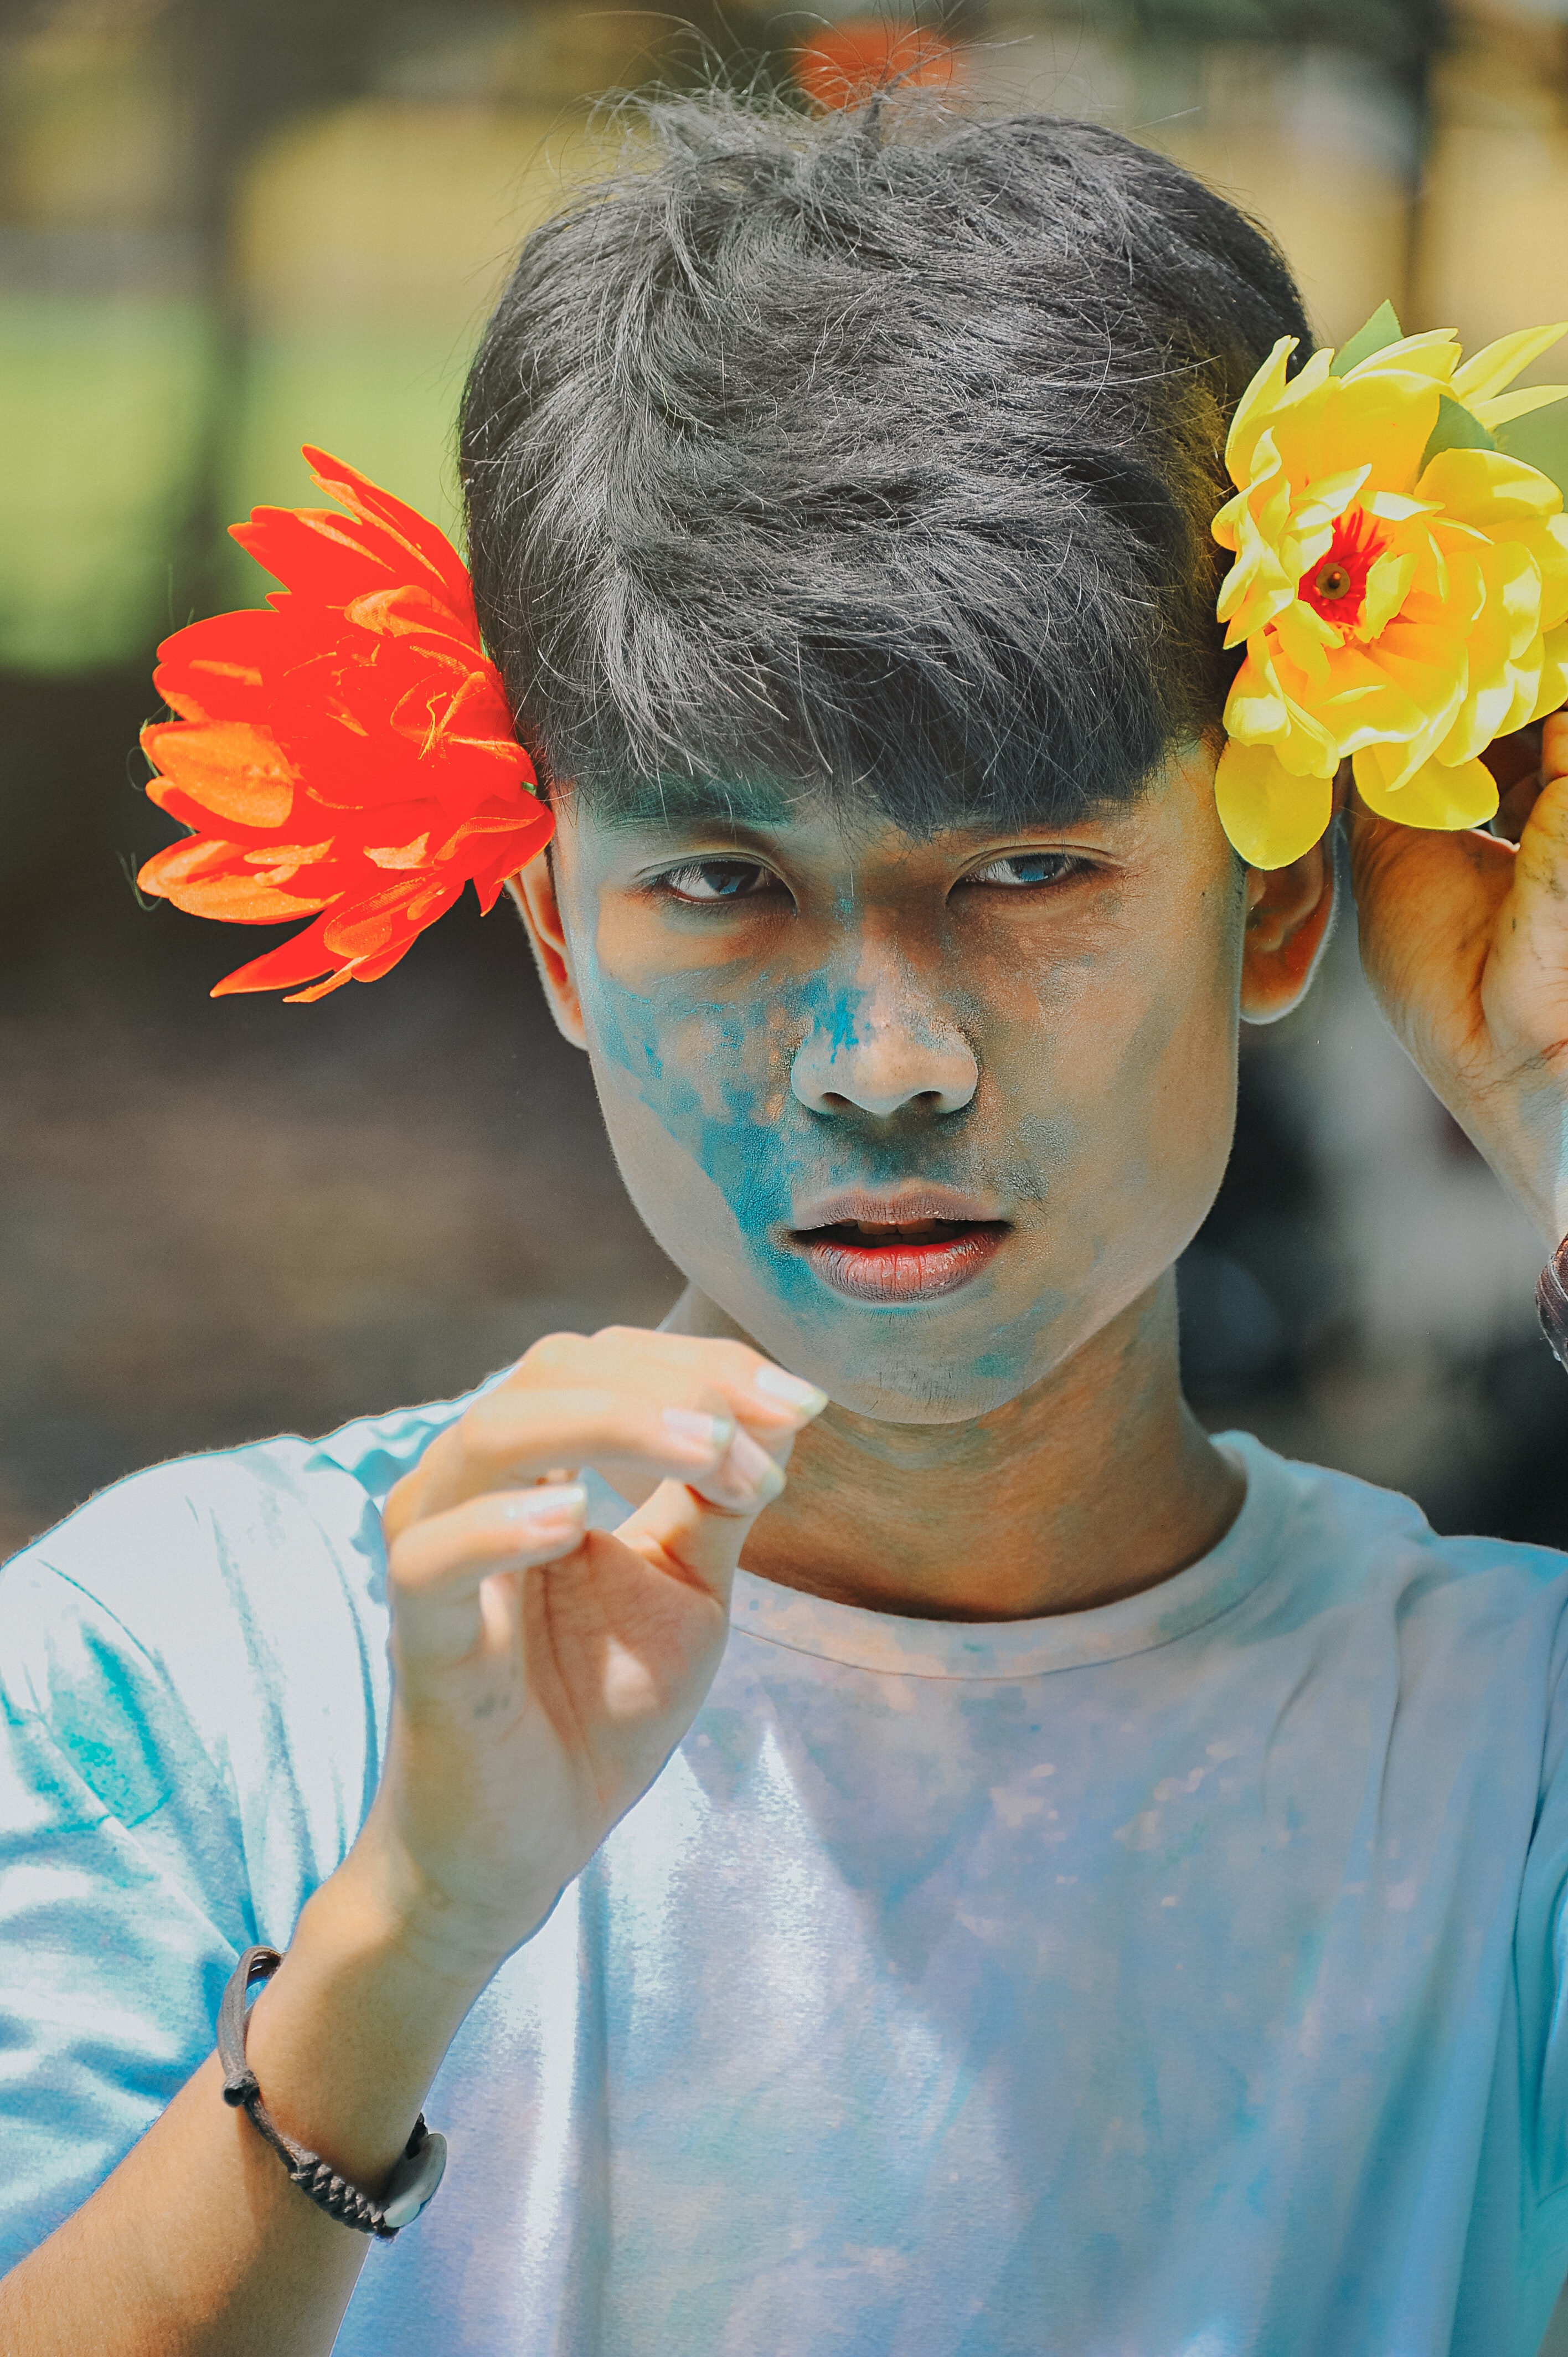
face, yellow, fashion, flower, spring, plant, child, eyelash